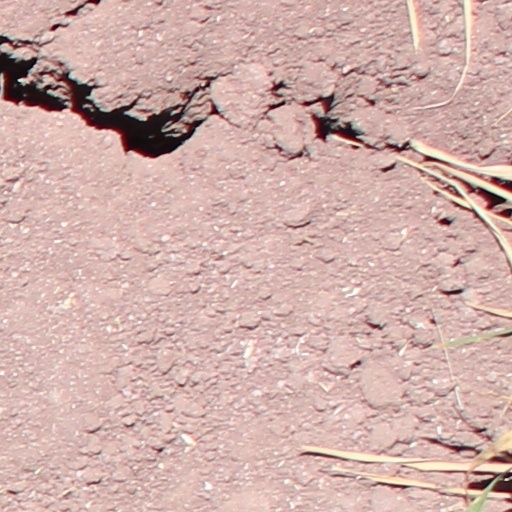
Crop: wheat